Lina Marengo

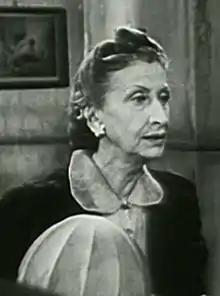
Lina Marengo in the movie "Non ti pago!" (1942)

Lina Marengo (19 January 1911 – 6 February 1987) was an Italian character actress. She played in over 30 films, and was most active between 1938 and 1943.